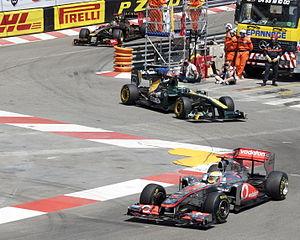
Le championnat du monde de Formule 1 2011, 62ᵉ édition du championnat du monde des pilotes, est remporté par Sebastian Vettel et par son écurie Red Bull Racing-Renault.
Le Grand Prix automobile de Monaco 2011, disputé le 29 mai 2011 sur le Circuit de Monaco, est la 845ᵉ épreuve du championnat du monde de Formule 1 courue depuis 1950 et la sixième manche du championnat 2011. Il s'agit de la cinquante-huitième édition du Grand Prix comptant pour le championnat du monde.